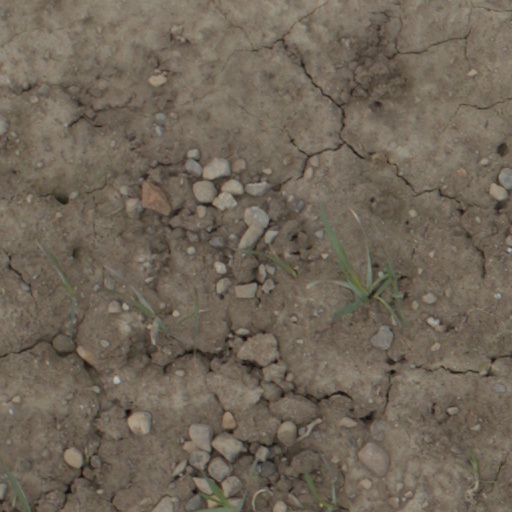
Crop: wheat